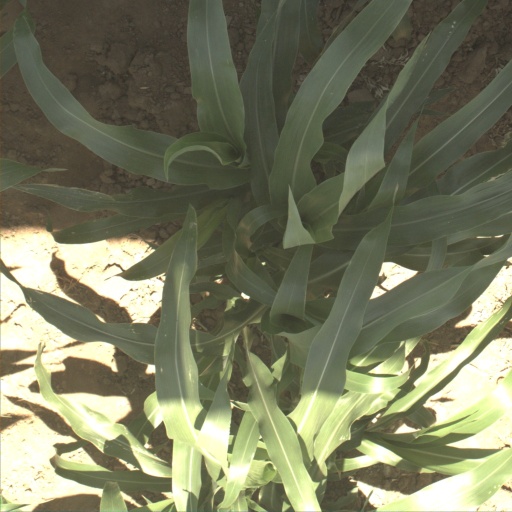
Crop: sorghum